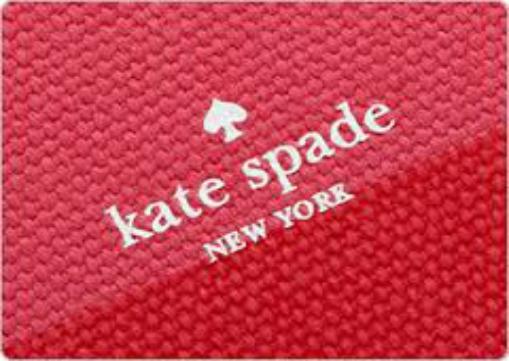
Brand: KATE SPADE-1
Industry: Clothes